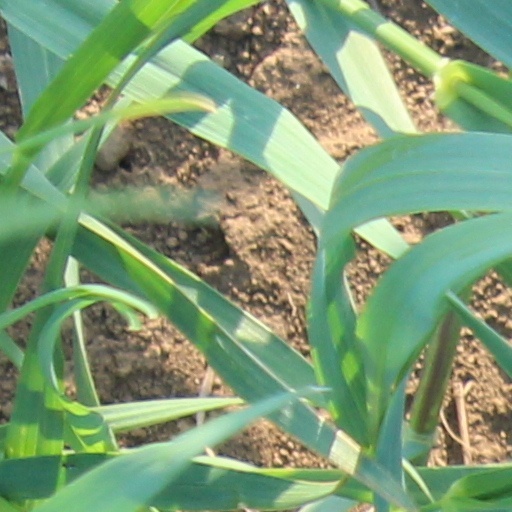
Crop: wheat